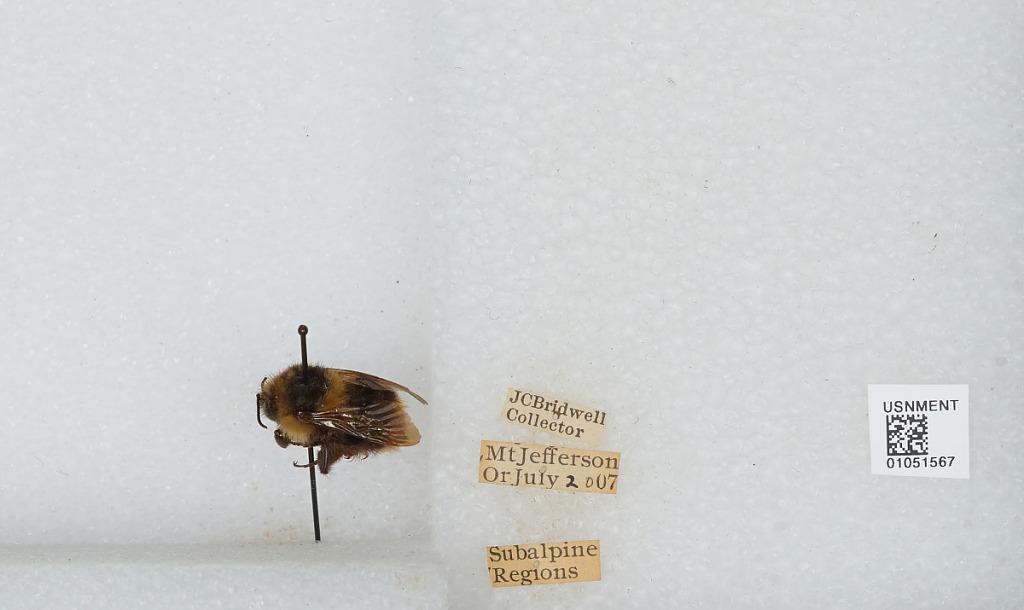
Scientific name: Bombus sp.
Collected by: J. Bridwell
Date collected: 1907-7-20
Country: United States
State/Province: Oregon
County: Linn
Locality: Mount Jefferson, Subalpine Regions
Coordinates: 44.6742, -121.799